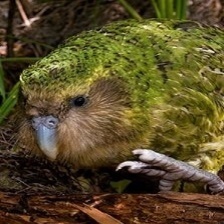
Species: KAKAPO
Scientific name: STRIGOPS HABROPTILUS